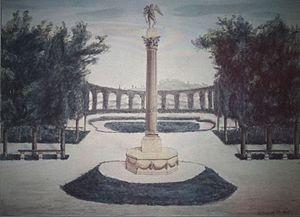
vue de Autel de la Liberté de Reims.
L’autel de la patrie est un symbole du civisme et de la nation lors de la Révolution française. Ils sont le lieu de fêtes et de cérémonies civiques, parfois en lien avec des cultes nouveaux.